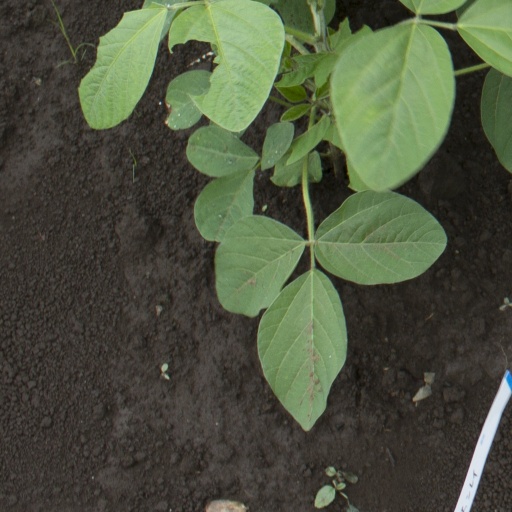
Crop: soybean